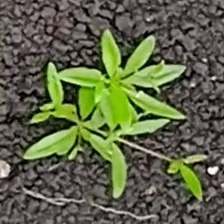
Weed species: Graceful_Sandmart_(Euphorbia hypericifolia)